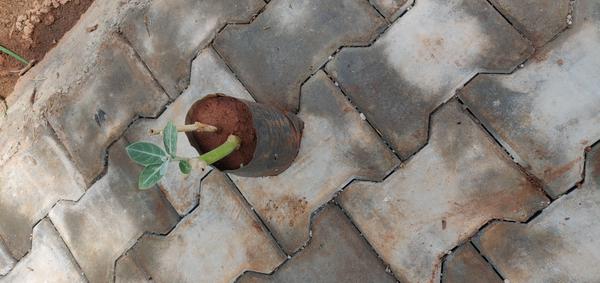
Plant: Ekka